Pennsylvania Route 352

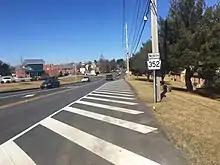
PA 352 northbound past PA 3 in Westtown Township

Upon crossing PA 926, PA 352 heads into Westtown Township in Chester County, where the name changes to Chester Road. The road continues past wooded residential neighborhoods to the west and fields to the east before continuing past homes. The route gains a second northbound lane and curves north as it comes to an intersection with PA 3. At this point, PA 352 turns west to form a short concurrency with PA 3 on six-lane divided West Chester Pike, passing homes to the north and businesses to the south. After a block, PA 352 splits from PA 3 by turning northwest onto two-lane undivided Chester Road, crossing into East Goshen Township and heading through wooded residential areas. The road curves north and intersects Paoli Pike in the community of Goshenville. The route continues north past more homes, passing to the east of the community and golf course of Hershey Mill. PA 352 runs through more wooded residential areas and curves northwest, intersecting King Road. Past this intersection, the route enters East Whiteland Township and the name becomes Sproul Road. The road passes between Immaculata University to the west and homes to the east. The route passes under Amtrak's Keystone Corridor railroad line and heads into commercial areas, coming to a bridge over Norfolk Southern's Dale Secondary. PA 352 comes to its northern terminus at an intersection with US 30 (Lancaster Avenue) in the community of Frazer.